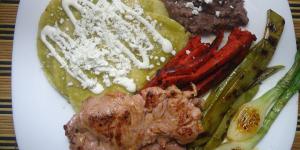
plato huasteco de hidalgo